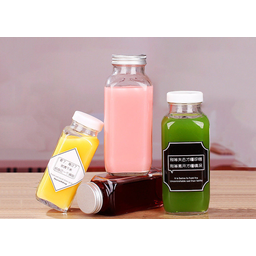
Label: bottles